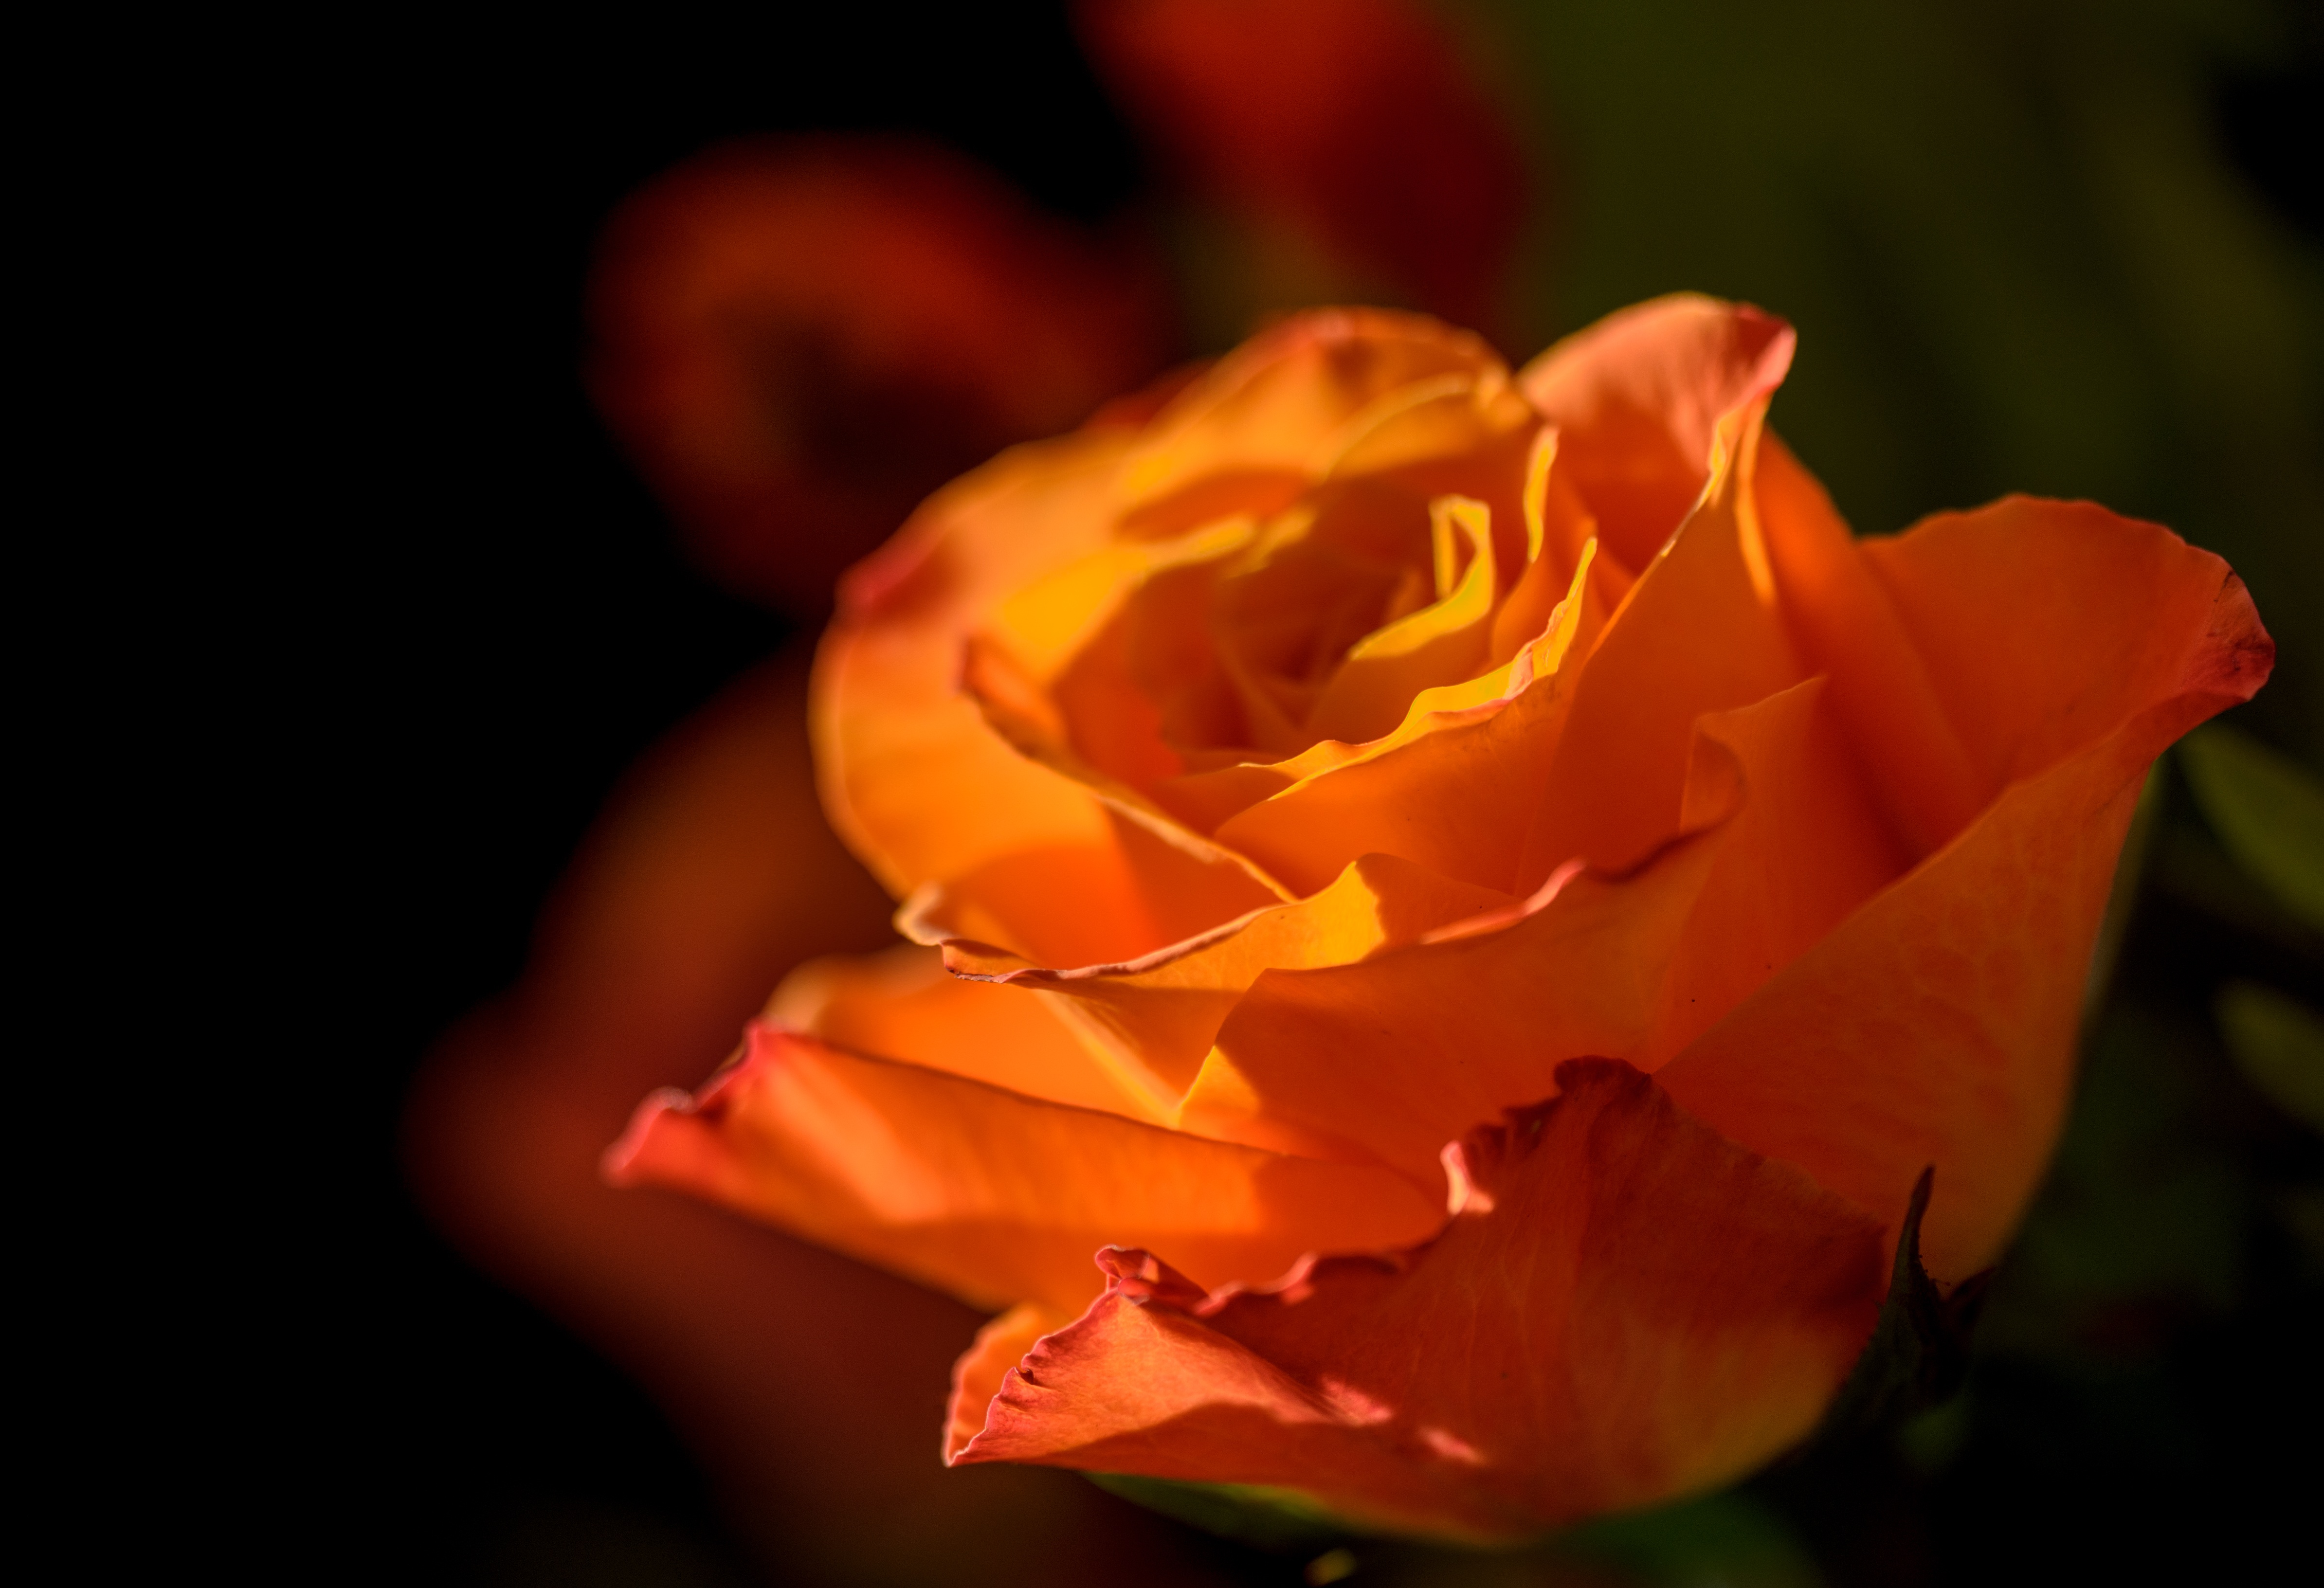
plant, photography, flower, petal, rose, red, yellow, flora, close up, macro photography, flowering plant, garden roses, rose family, plant stem, land plant